Arthur von Pongracz

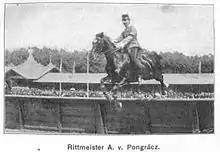
Arthur von Pongracz in 1901

Arthur von Pongrácz de Szent-Miklós und Óvár, (25 June 1864, Biala, Austrian Empire 13 January 1942, Vienna) was an Austrian equestrian rider. He competed in Dressage at the 1924, 1928, and 1936 Summer Olympics, with his best performance being 4th place in Men's Team Dressage in 1936 and 6th place in Men's Individual Dressage in 1928. He was also the second oldest athlete ever to compete at the Olympics (in the non-art disciplines), after Oscar Swahn.